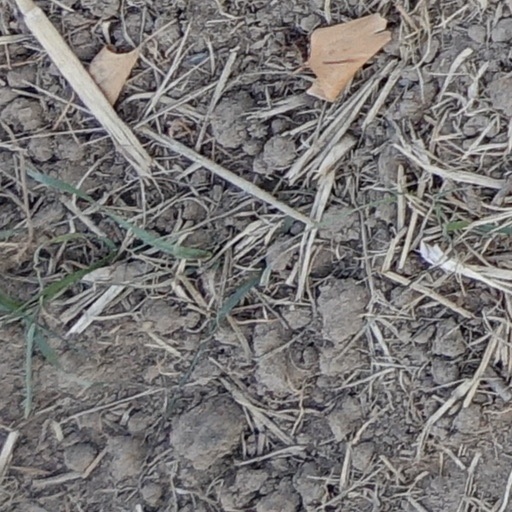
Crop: wheat